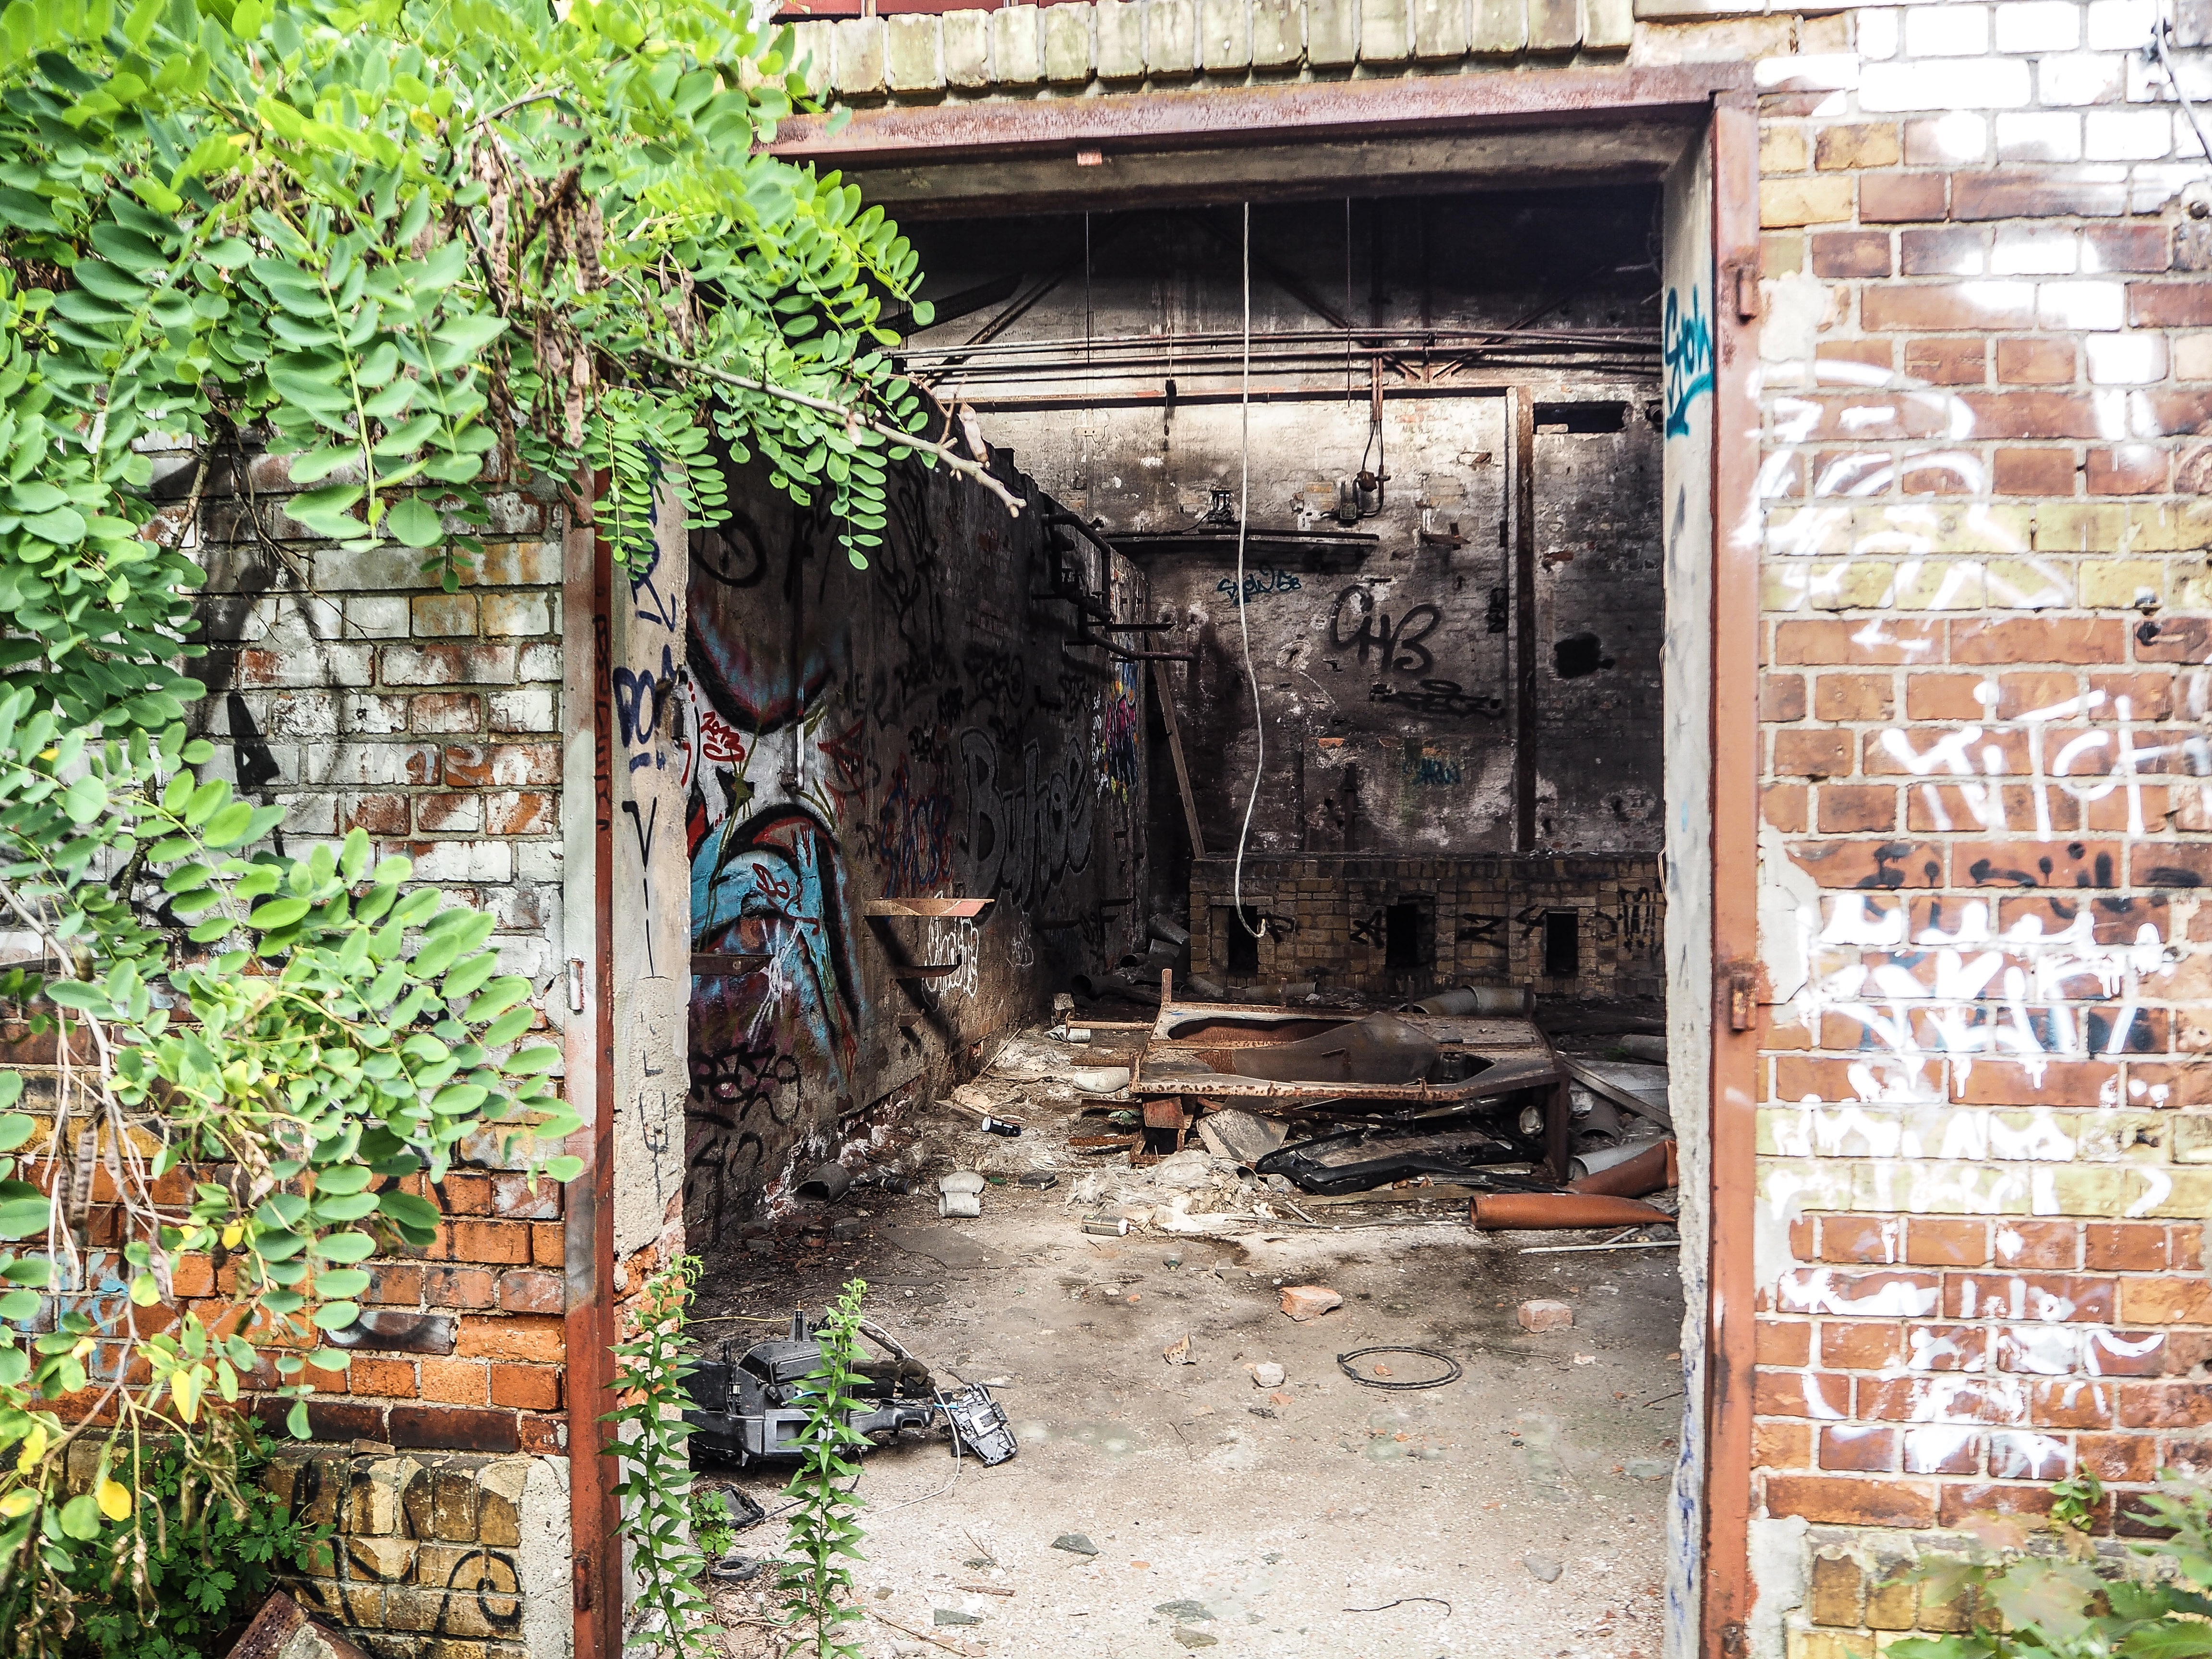
house, alley, home, wall, village, cottage, garden, courtyard, yard, urban area